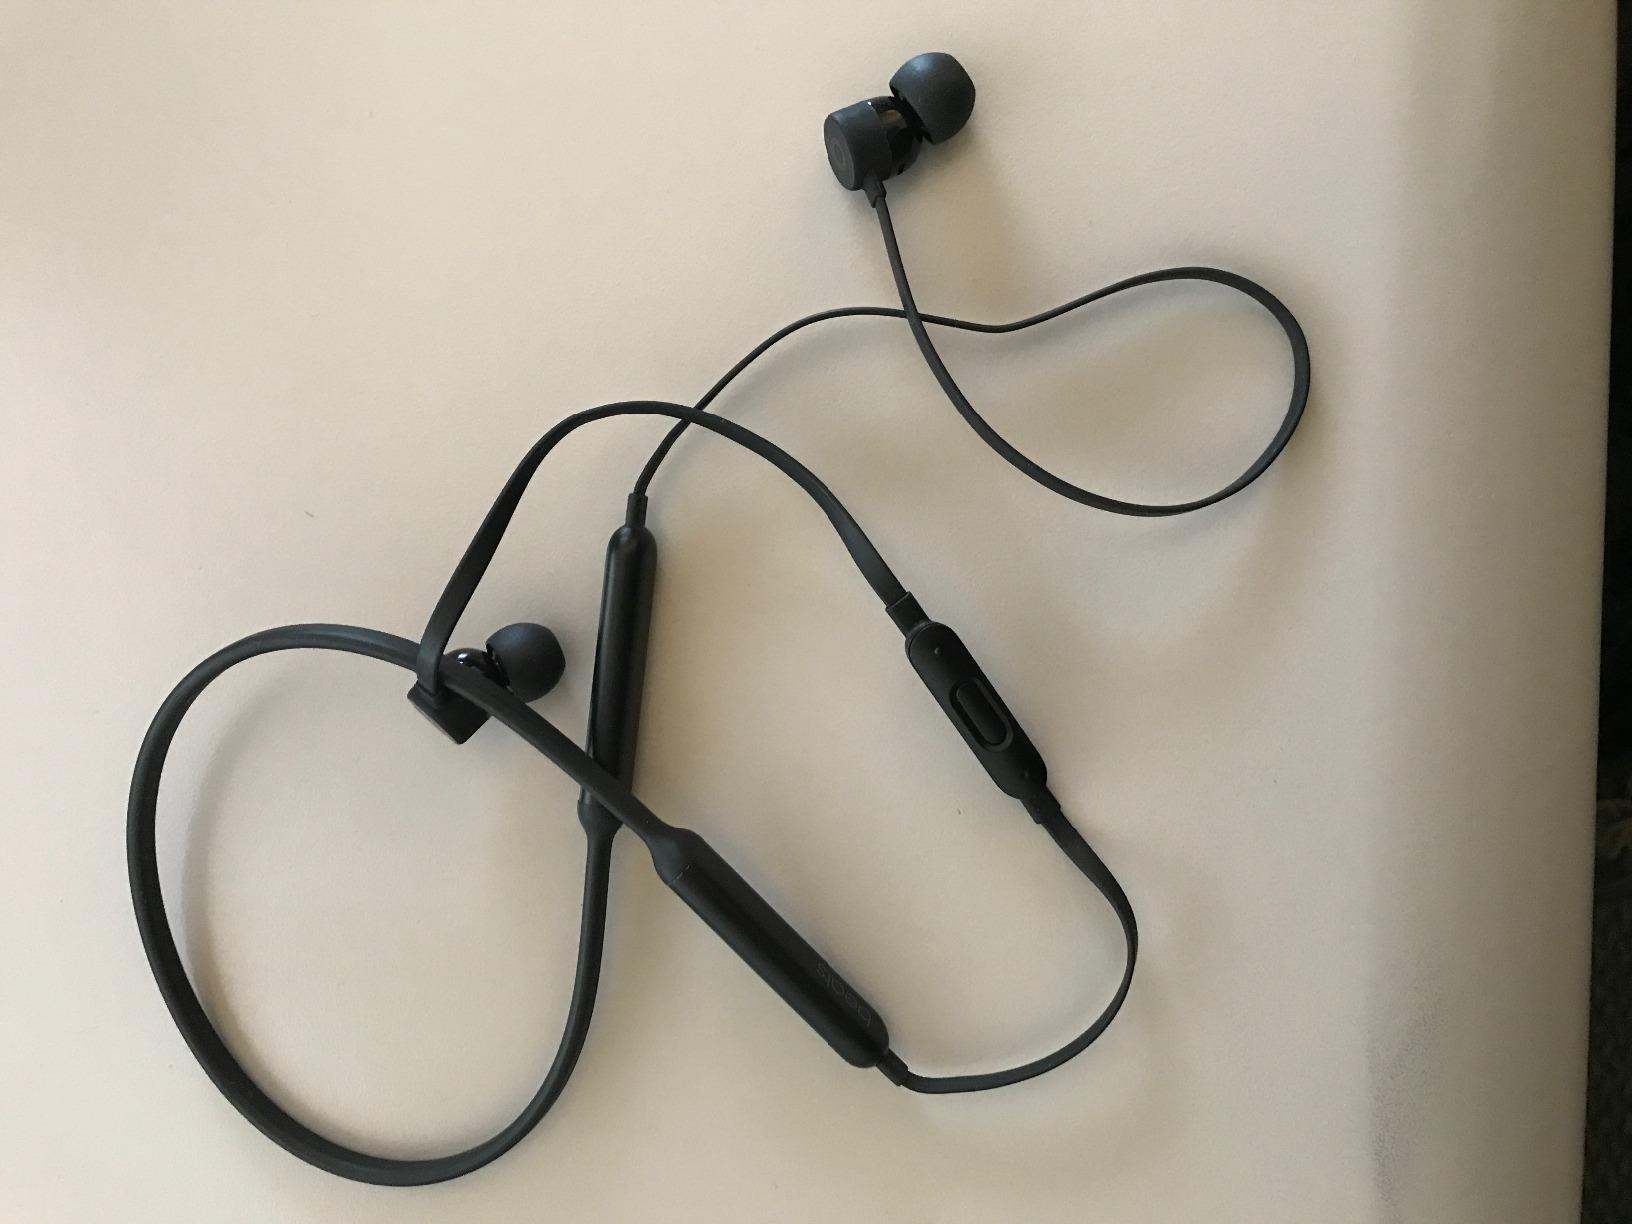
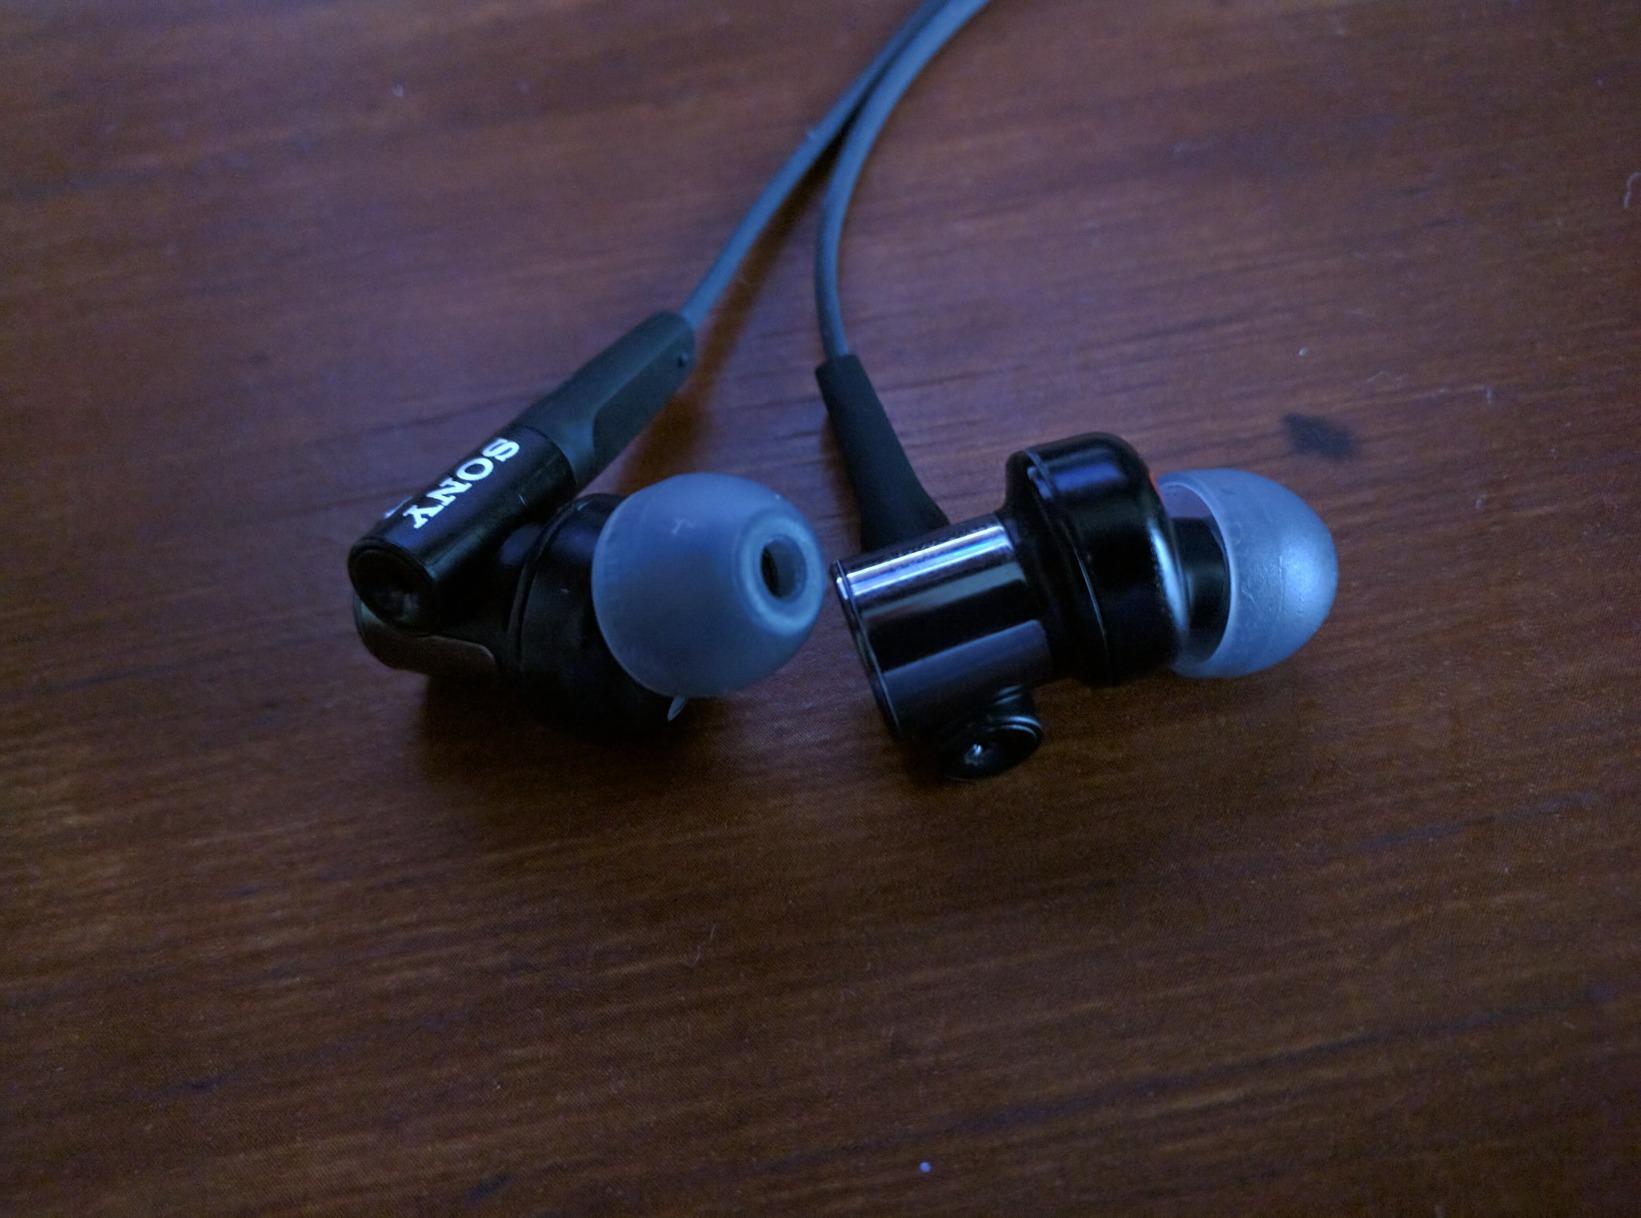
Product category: headphones
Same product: no